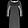
Label: Dress